Wudingmen station

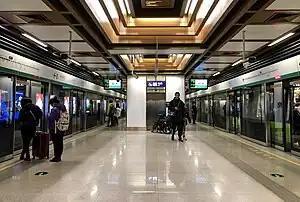

Wudingmen station, is a station on Line 3 of the Nanjing Metro. It started operations on 1 April 2015.